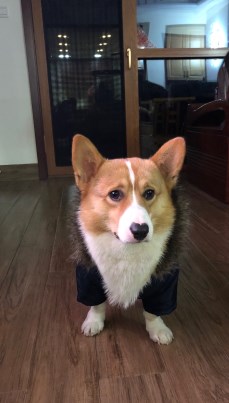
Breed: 2909-n000116-Cardigan